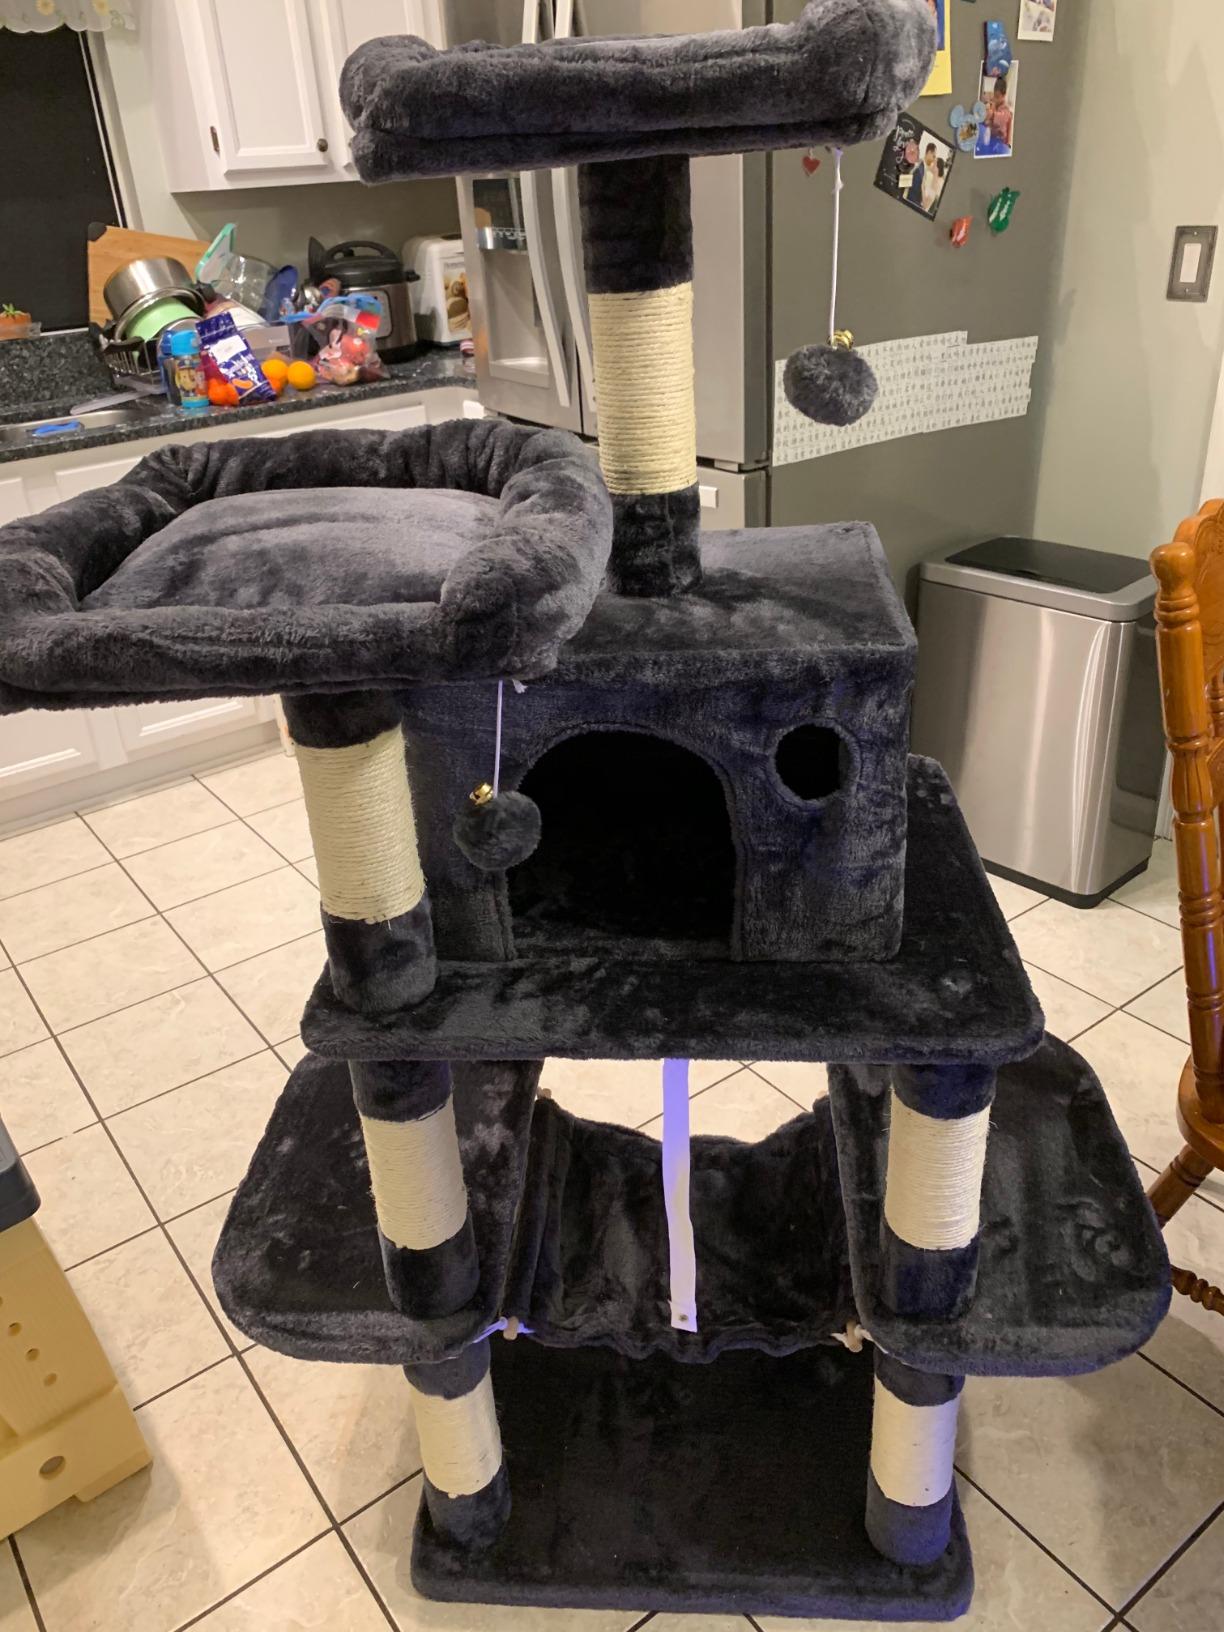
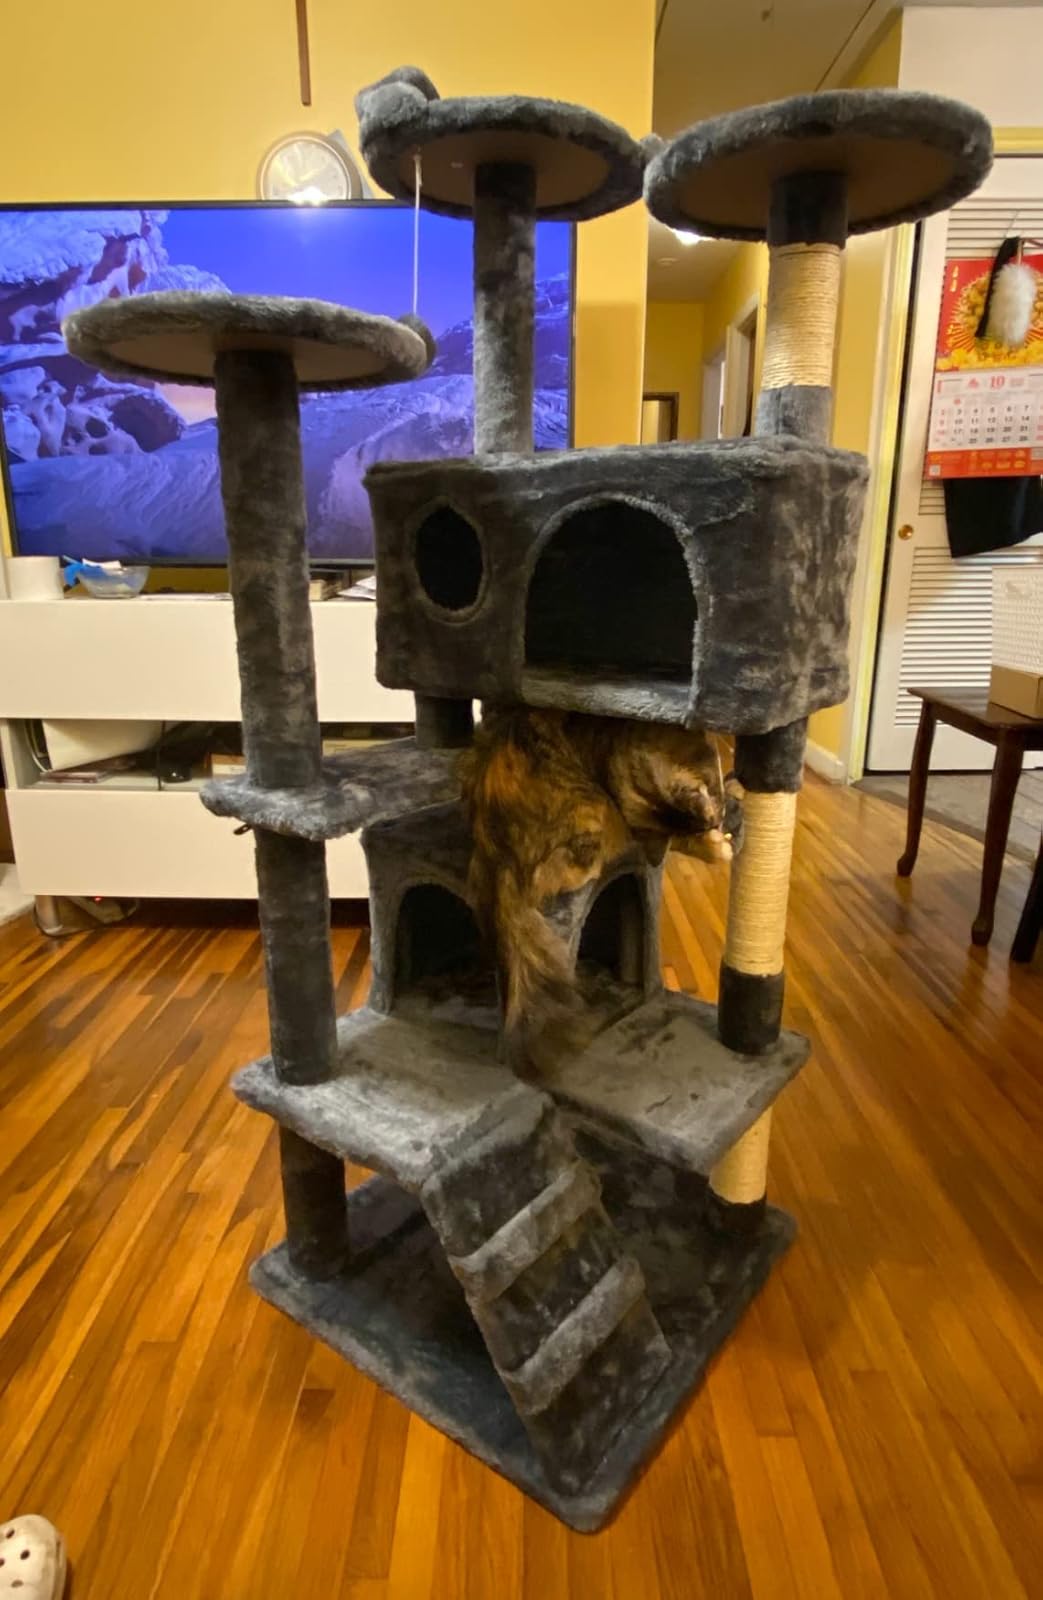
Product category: items_cat tree
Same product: no